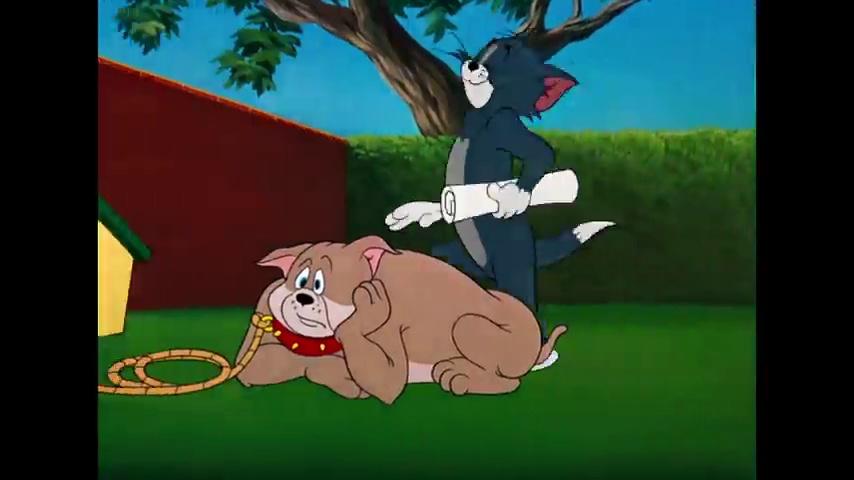
Portrait style: Cartoon Portrait